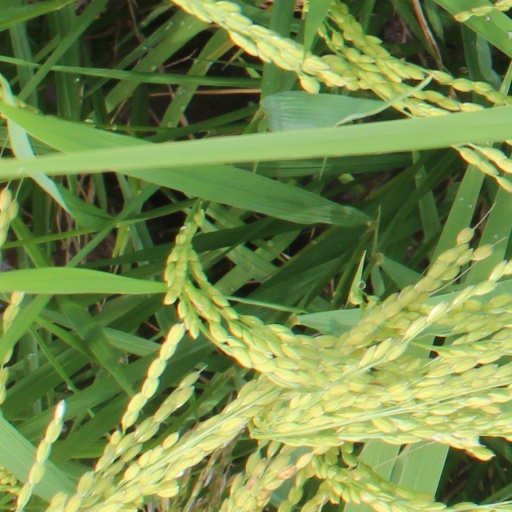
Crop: rice